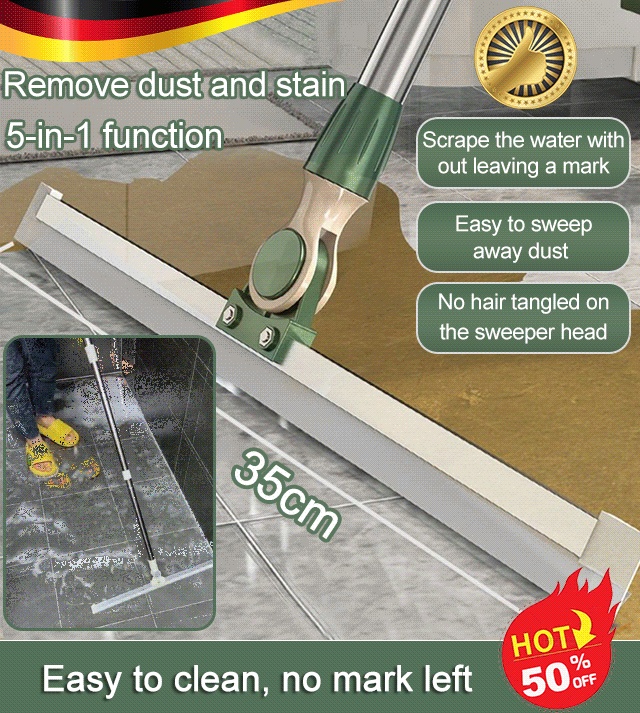
Премахване на прах и петна 5-в-1 функция, Вълшебна метла за почистване
Brand: shmiaina
Category: Home & Garden > Household Supplies > Household Cleaning Supplies > Duster Refills